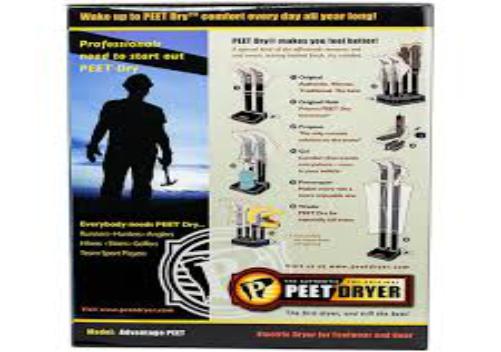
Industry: Necessities